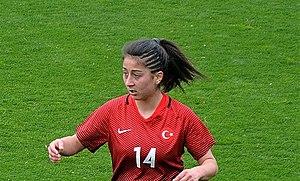
Selen Gül Altunkulak, née le 2 décembre 1997 à Valence, est une footballeuse franco-turque évoluant au poste de milieu de terrain.